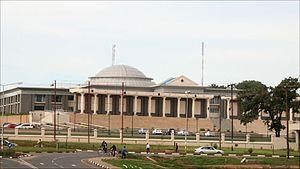
L'Assemblée nationale du Malawi est l'organe législatif monocaméral du pays.